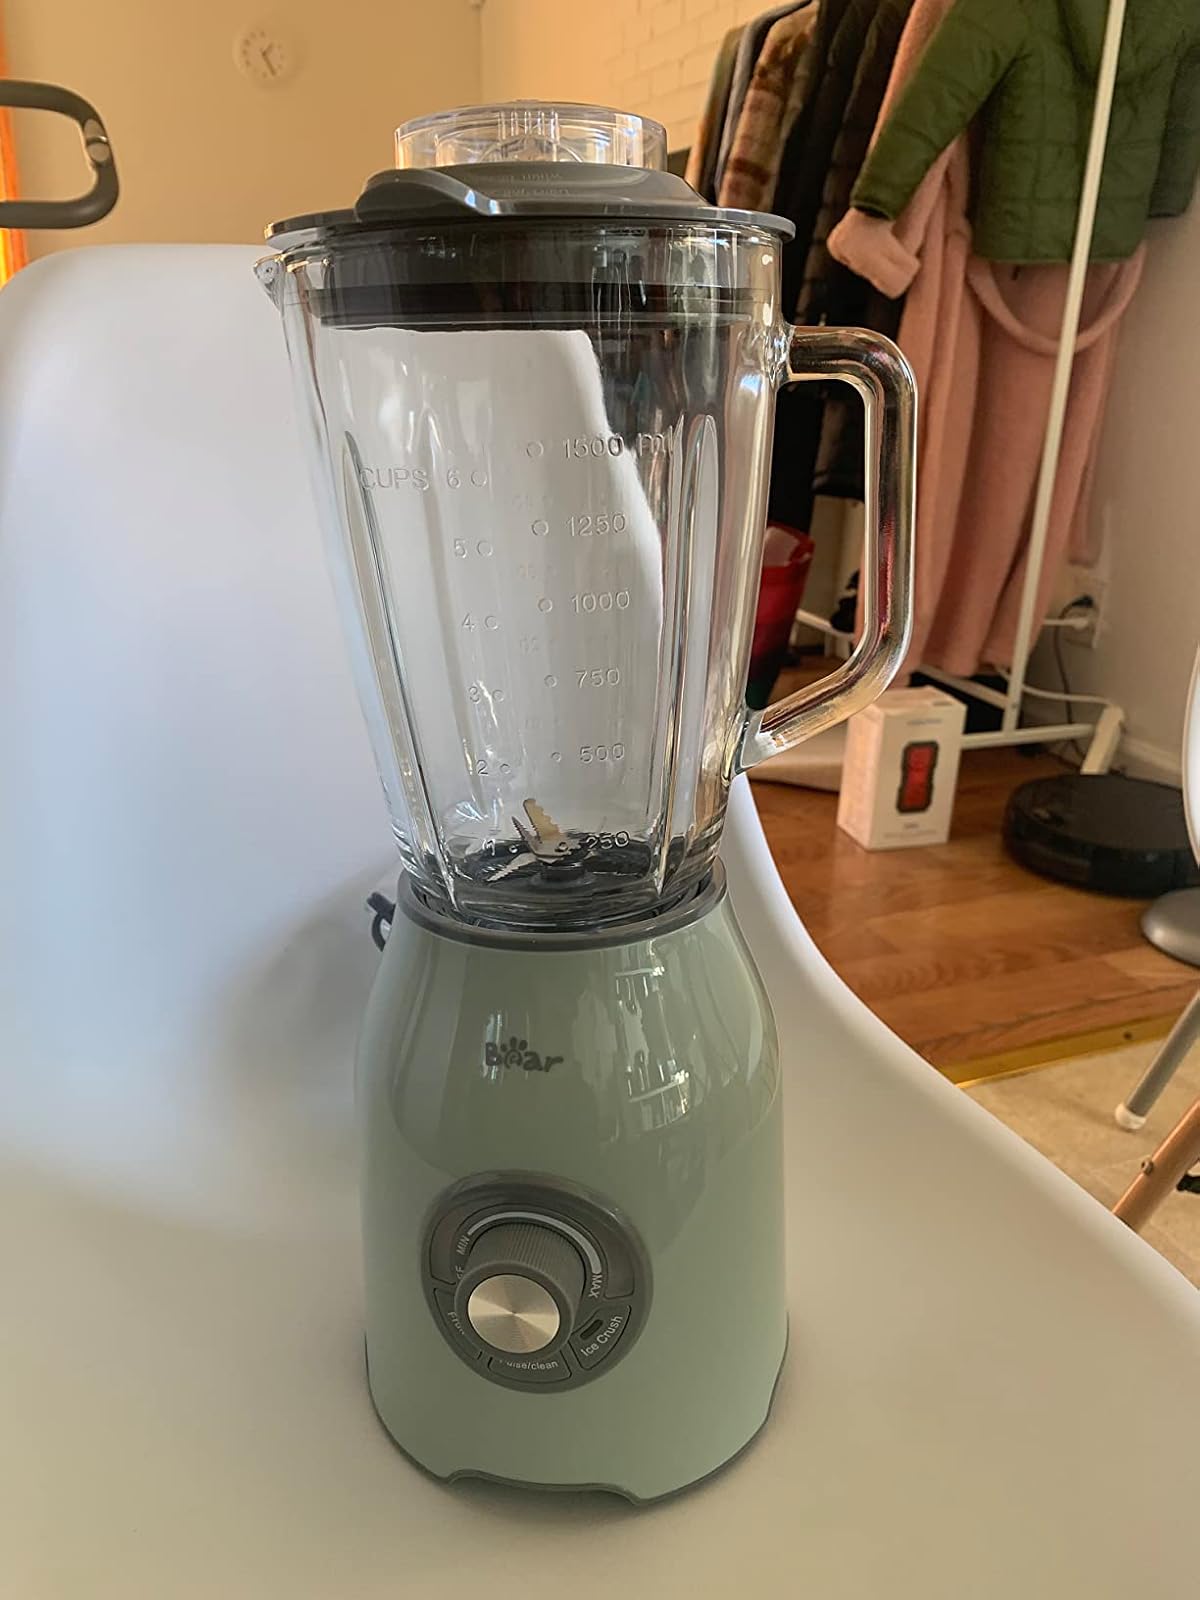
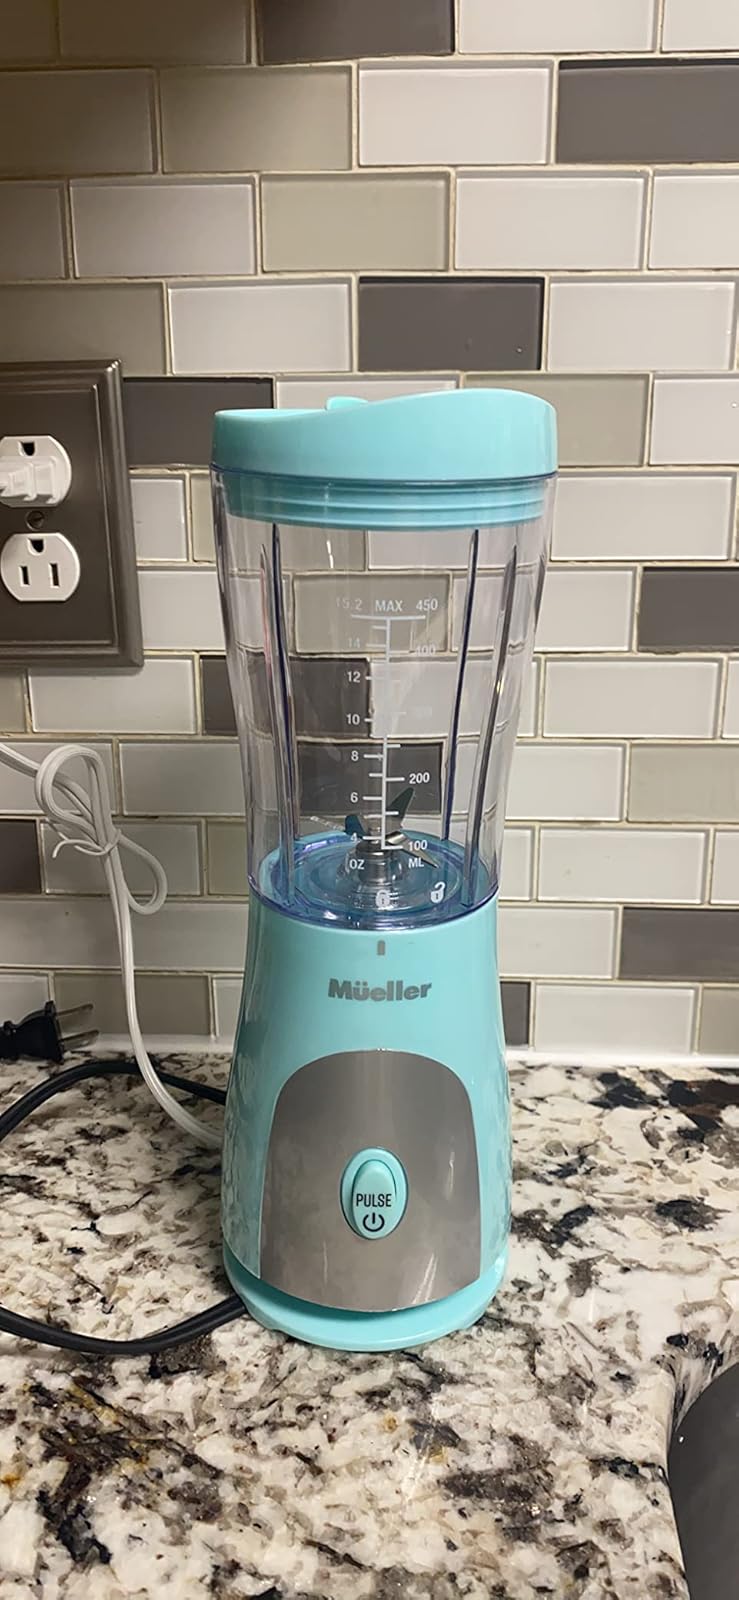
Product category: items_blender
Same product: no